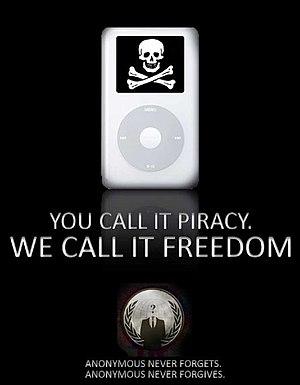
Anonymous est un groupe de hacktivisme employant la désobéissance civile, étendu sur Internet, et manifestant tout en gardant l'anonymat. Cet article représente la chronologie des événements impliquant le groupe.